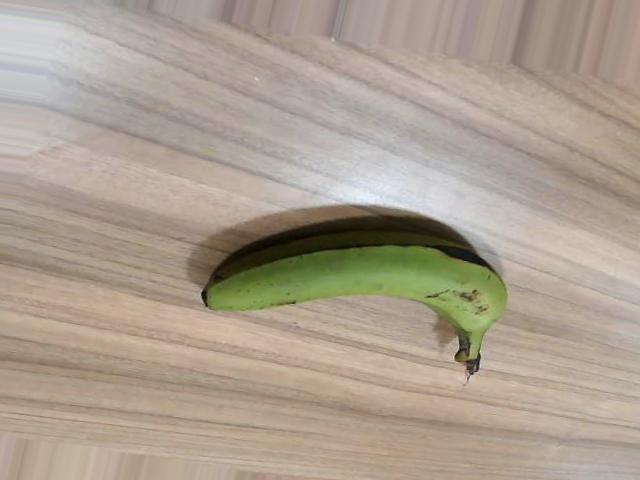
Label: Raw_Banana